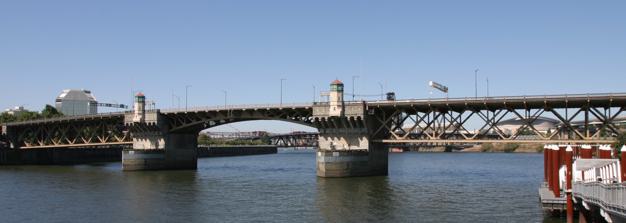
Building: Burnside Bridge
Country: United States of America
Year built: 1894
For the bridge in the American Civil War Battle of Antietam, see Burnside's Bridge . Bridge in Portland, Oregon Burnside Bridge Coordinates 45°31′23″N 122°40′01″W / 45.5231°N 122.667°W / 45.5231; -122.667 Crosses Willamette River Locale Portland, Oregon Maintained by Multnomah County ID number 02757 Characteristics Design Double-leaf "Strauss-type" bascule Total length 1,382 ft (421 m) Width 73.8 ft (22.5 m) Longest span Fixed: 268 ft (82 m) Double-leaf bascule: 252 ft (77 m) Clearance below 64 ft (20 m) closed History Designer Ira G. Hedrick ; Robert E. Kremers Opened May 28, 1926 (replaced 1894 bridge) Burnside Bridge U.S. National Register of Historic Places Location Portland, Oregon ; Willamette River at river mile 12.7 MPS Willamette River Highway Bridges of Portland, Oregon NRHP reference No. 12000931 Added to NRHP November 14, 2012 The Burnside Bridge is a 1926-built bascule bridge that spans the Willamette River in Portland, Oregon , United States, carrying Burnside Street . It is the second bridge at the same site to carry that name. It was added to the National Register of Historic Places in November 2012. Design The bridge was designed by Ira G. Hedrick and Robert E. Kremers , incorporating a bascule lift mechanism designed by Joseph Strauss . The bridge almost fully opened Including approaches, the Burnside has a total length of 2,308 ft (703 m) and a 251 ft (77 m) center span. While lowered, this span is normally 64 ft (20 m) above the river. The deck is made of concrete, which contributes to its being one of the heaviest bascule bridges in the United States. The counterweights , housed inside the two piers, weigh 1,700 short tons (1,518 long tons; 1,542 t). The lifting is normally controlled by the Hawthorne Bridge operator, but an operator staffs the west tower during high river levels.  As of 2005, the bridge opened for river traffic an average of 35 times a month. The bridge provides shelter for the initially unauthorized Burnside Skatepark under the east end. On weekends, the Portland Saturday Market was held mostly under the bridge's west end for many years. The market was reoriented in 2009, but the Burnside Bridge continues to provide shelter for a few vendor stalls at the market's northern end. History In 1891, Burnside Street was renamed from "B" street to take the name of Dan Wyman Burnside, a local businessman who was a proponent of the 1866 dredging of the Willamette River. Construction of the original Burnside Bridge began in November 1892, and the bridge opened on July 4, 1894. It was a swing-span truss bridge made of wrought iron and steel. The replacement was part of a $4.5 million bond that also included the construction of the Ross Island and Sellwood bridges. The public would later learn that the 1924 contract was given for $500,000 more than the lowest bid. Having moved the bridge location to profit by selling their land, three Multnomah County commissioners were recalled as a result of the scandal, and a new engineering company assumed control of the project. The Ku Klux Klan had backed the commissioners and enabled their system of kickbacks and grafts; the ensuing "rotten bridge scandal" removed much of their clout even by 1924. One of the bridge's two ornate towers The bridge opened on May 28, 1926, at a final cost of $4.5 million (including approaches). It was the first Willamette River bridge in Portland designed with input from an architect. This led to the Italian Renaissance towers and decorative metal railings.  The bascule system was designed by Joseph Strauss . The initial principal engineer for the bridge construction was the firm of Hedrick & Kremers. The bridge was then completed by Gustav Lindenthal , who also supervised its construction. Streetcars crossed the Burnside Bridge until 1950, and electric trolleybuses serving the Sandy Blvd. route did so from 1936 to 1958. Currently, three TriMet bus routes use the bridge. In the 1990s the Burnside Bridge was made a Regional Emergency Transportation Route, the one non-freeway bridge to be used by emergency vehicles. In 1995 one of the six lanes was removed to accommodate new bicycle lanes.  From March until November 2002 the bridge underwent a $2.1 million seismic retrofit, making it the first bridge operated by Multnomah County to receive earthquake protection. The bridge was under construction in 2006 in order to replace the deck. The electric streetcar tracks, abandoned in 1950, were visible during the construction.  This project was budgeted at $9 million and the majority of the work was completed on December 9, 2007. The bridge was added to the National Register of Historic Places in November 2012. Burnside Skatepark The Eastbank Esplanade , which opened in 2001, is connected to the bridge by stairs added during the esplanade's construction. However, because of the bridge's age, it cannot support any extra weight, so the stairways must be supported by separate pilings. In 2020, the Earthquake Ready Burnside Bridge project deemed that the current short-span bridge would not survive a major earthquake, and recommended a replacement long-span bridge. Early concepts for the new bridge included designs that resembled nearby Willamette River bridges; the six finalists, organized into cable-stayed and tied-arch designs, were presented for a public vote in July 2024. The replacement is estimated to cost $895 million and would begin construction in 2026; it is scheduled to open by 2031. See also Joseph Strauss (engineer) List of bascule bridges List of bridges documented by the Historic American Engineering Record in Oregon List of bridges on the National Register of Historic Places in Oregon List of crossings of the Willamette River References